Çukur

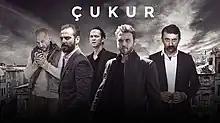

Çukur is a Turkish action, drama and crime thriller television series produced by Ay Yapım, directed by Sinan Öztürk and written by Gökhan Horzum and Damla Serim. It premiered on 23 October 2017 and concluded on 7 June 2021 with a total of 131 episodes (four seasons).